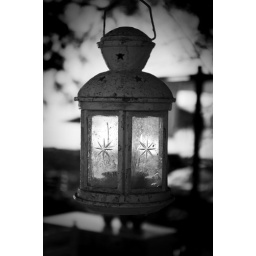
lamp on a tree in santorini taken with a lensbaby